Haobam Ongbi Ngangbi Devi

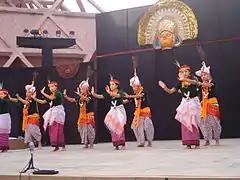
Lai haraoba

Haobam Ongbi Ngangbi Devi was born on 1 August 1924 at Uripok Bachaspati Leikai, Imphal in the Indian state of Manipur to Kijam Bokul Singh who was a locally known "Sankirtan Pala" performer. She started learning Manipuri dance and music from the age of five from "Manipuri Sangeertan Sangh" and debuted as an artiste at "Jaipaiguri Festival", in Kolkata in 1930. She, later, studied Lai Haraoba, Raas and the ethnic dance forms of the hills under the tutelage of renowned teachers such as